Tokarnia, Sanok County

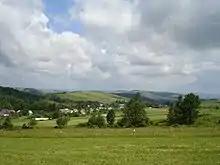
A view of the village of Tokarnia

In Tokarnia there used to be a Greek Catholic parish church, the church of St. Michael the Archangel (formerly called the church of The Most Blessed Virgin Mary). The wooden church was built and blessed in 1785. In this year the parish had a congregation of 280 Greek Catholics, which went up to 612 by 1936. The church was destroyed in 1946 by the UPA.